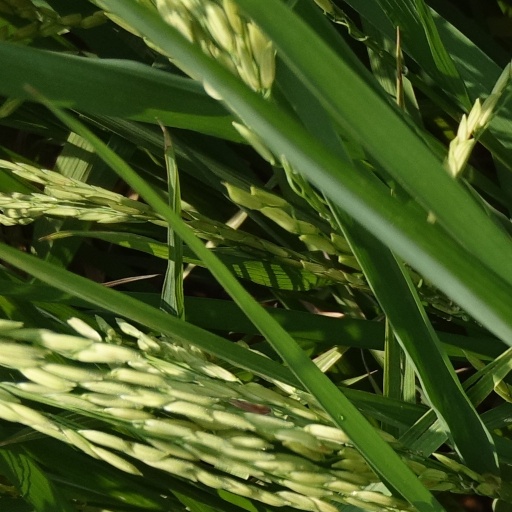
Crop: rice